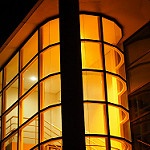
Label: buildings